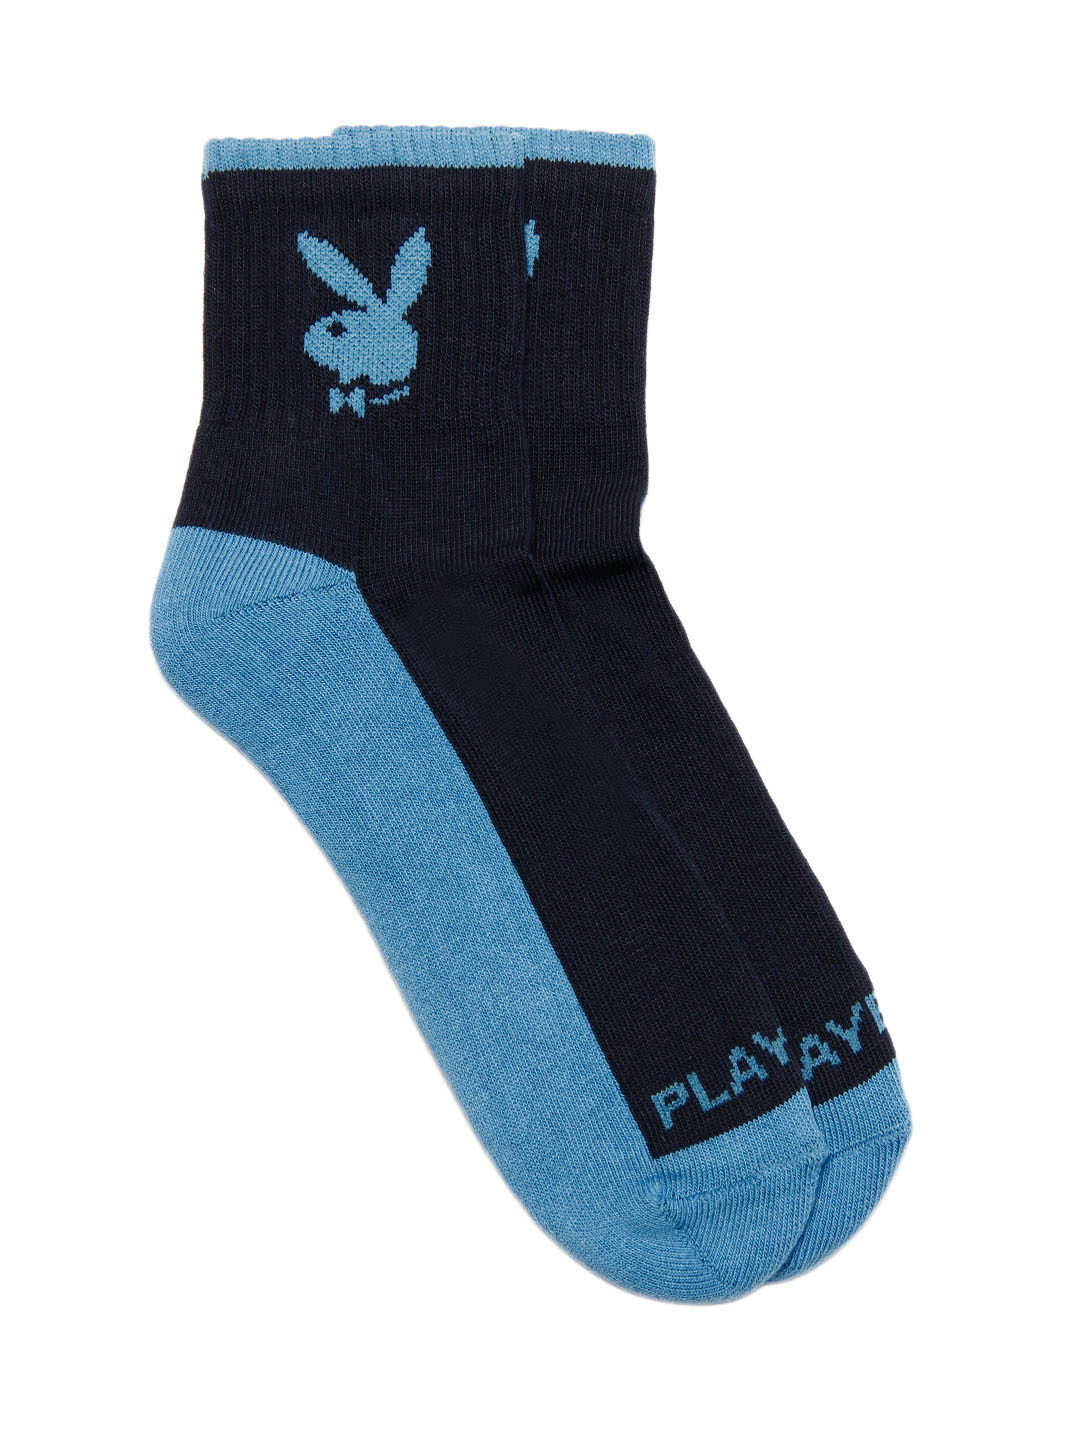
Playboy Men Blue Socks
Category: Accessories / Socks / Socks
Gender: Men
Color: Navy Blue
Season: Summer 2016
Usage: Casual